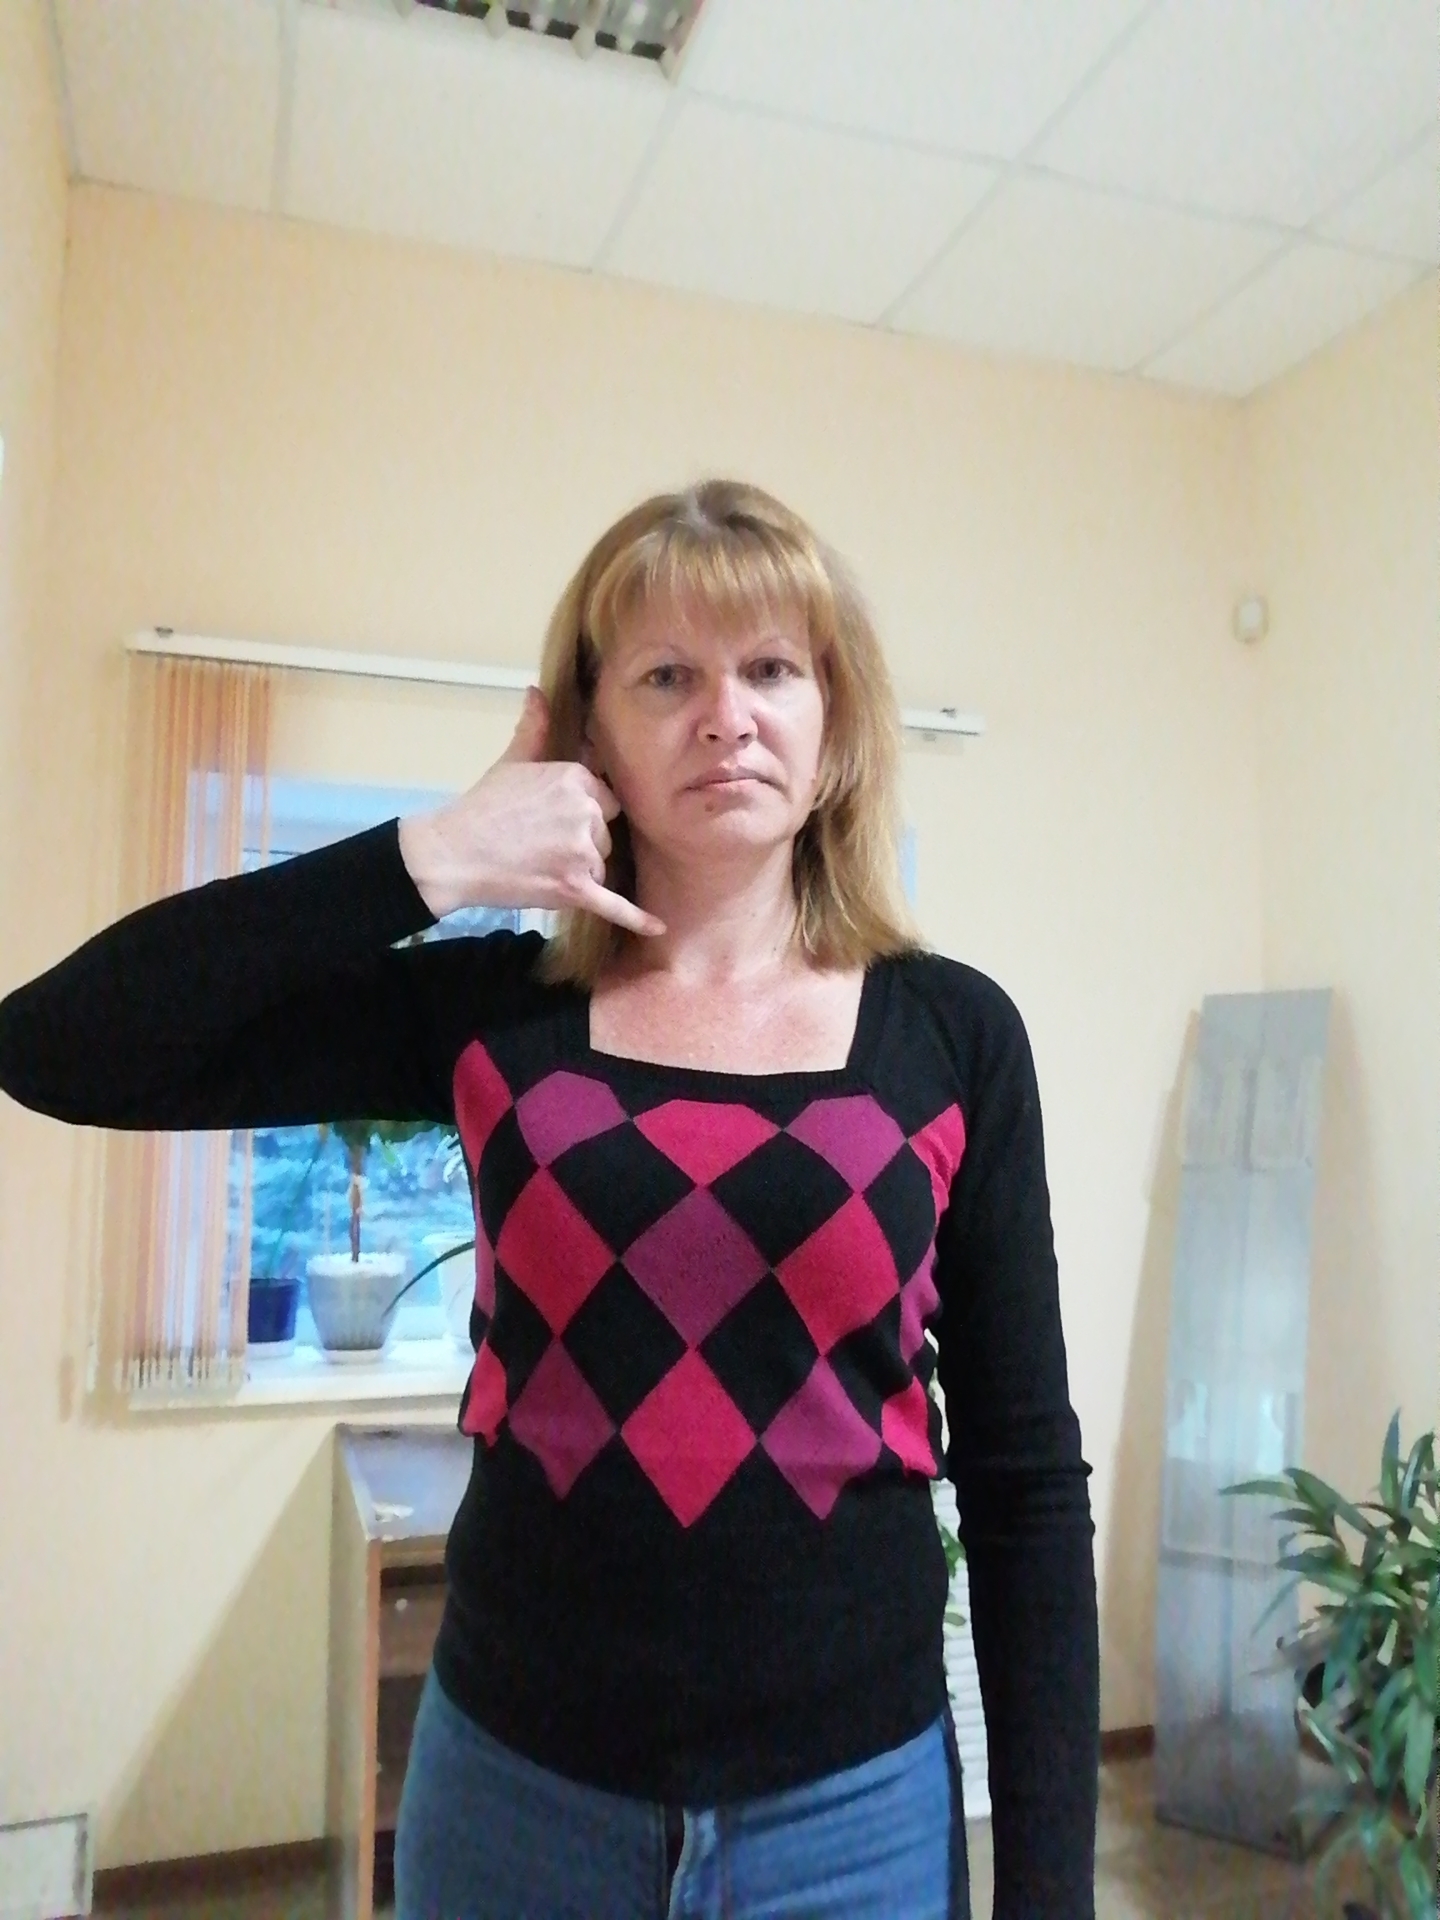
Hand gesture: call